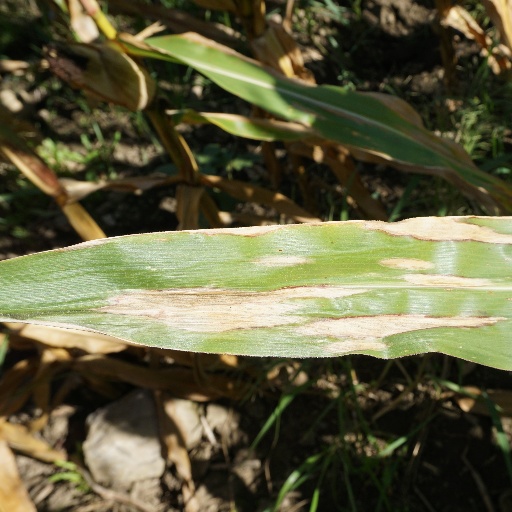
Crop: maize; corn